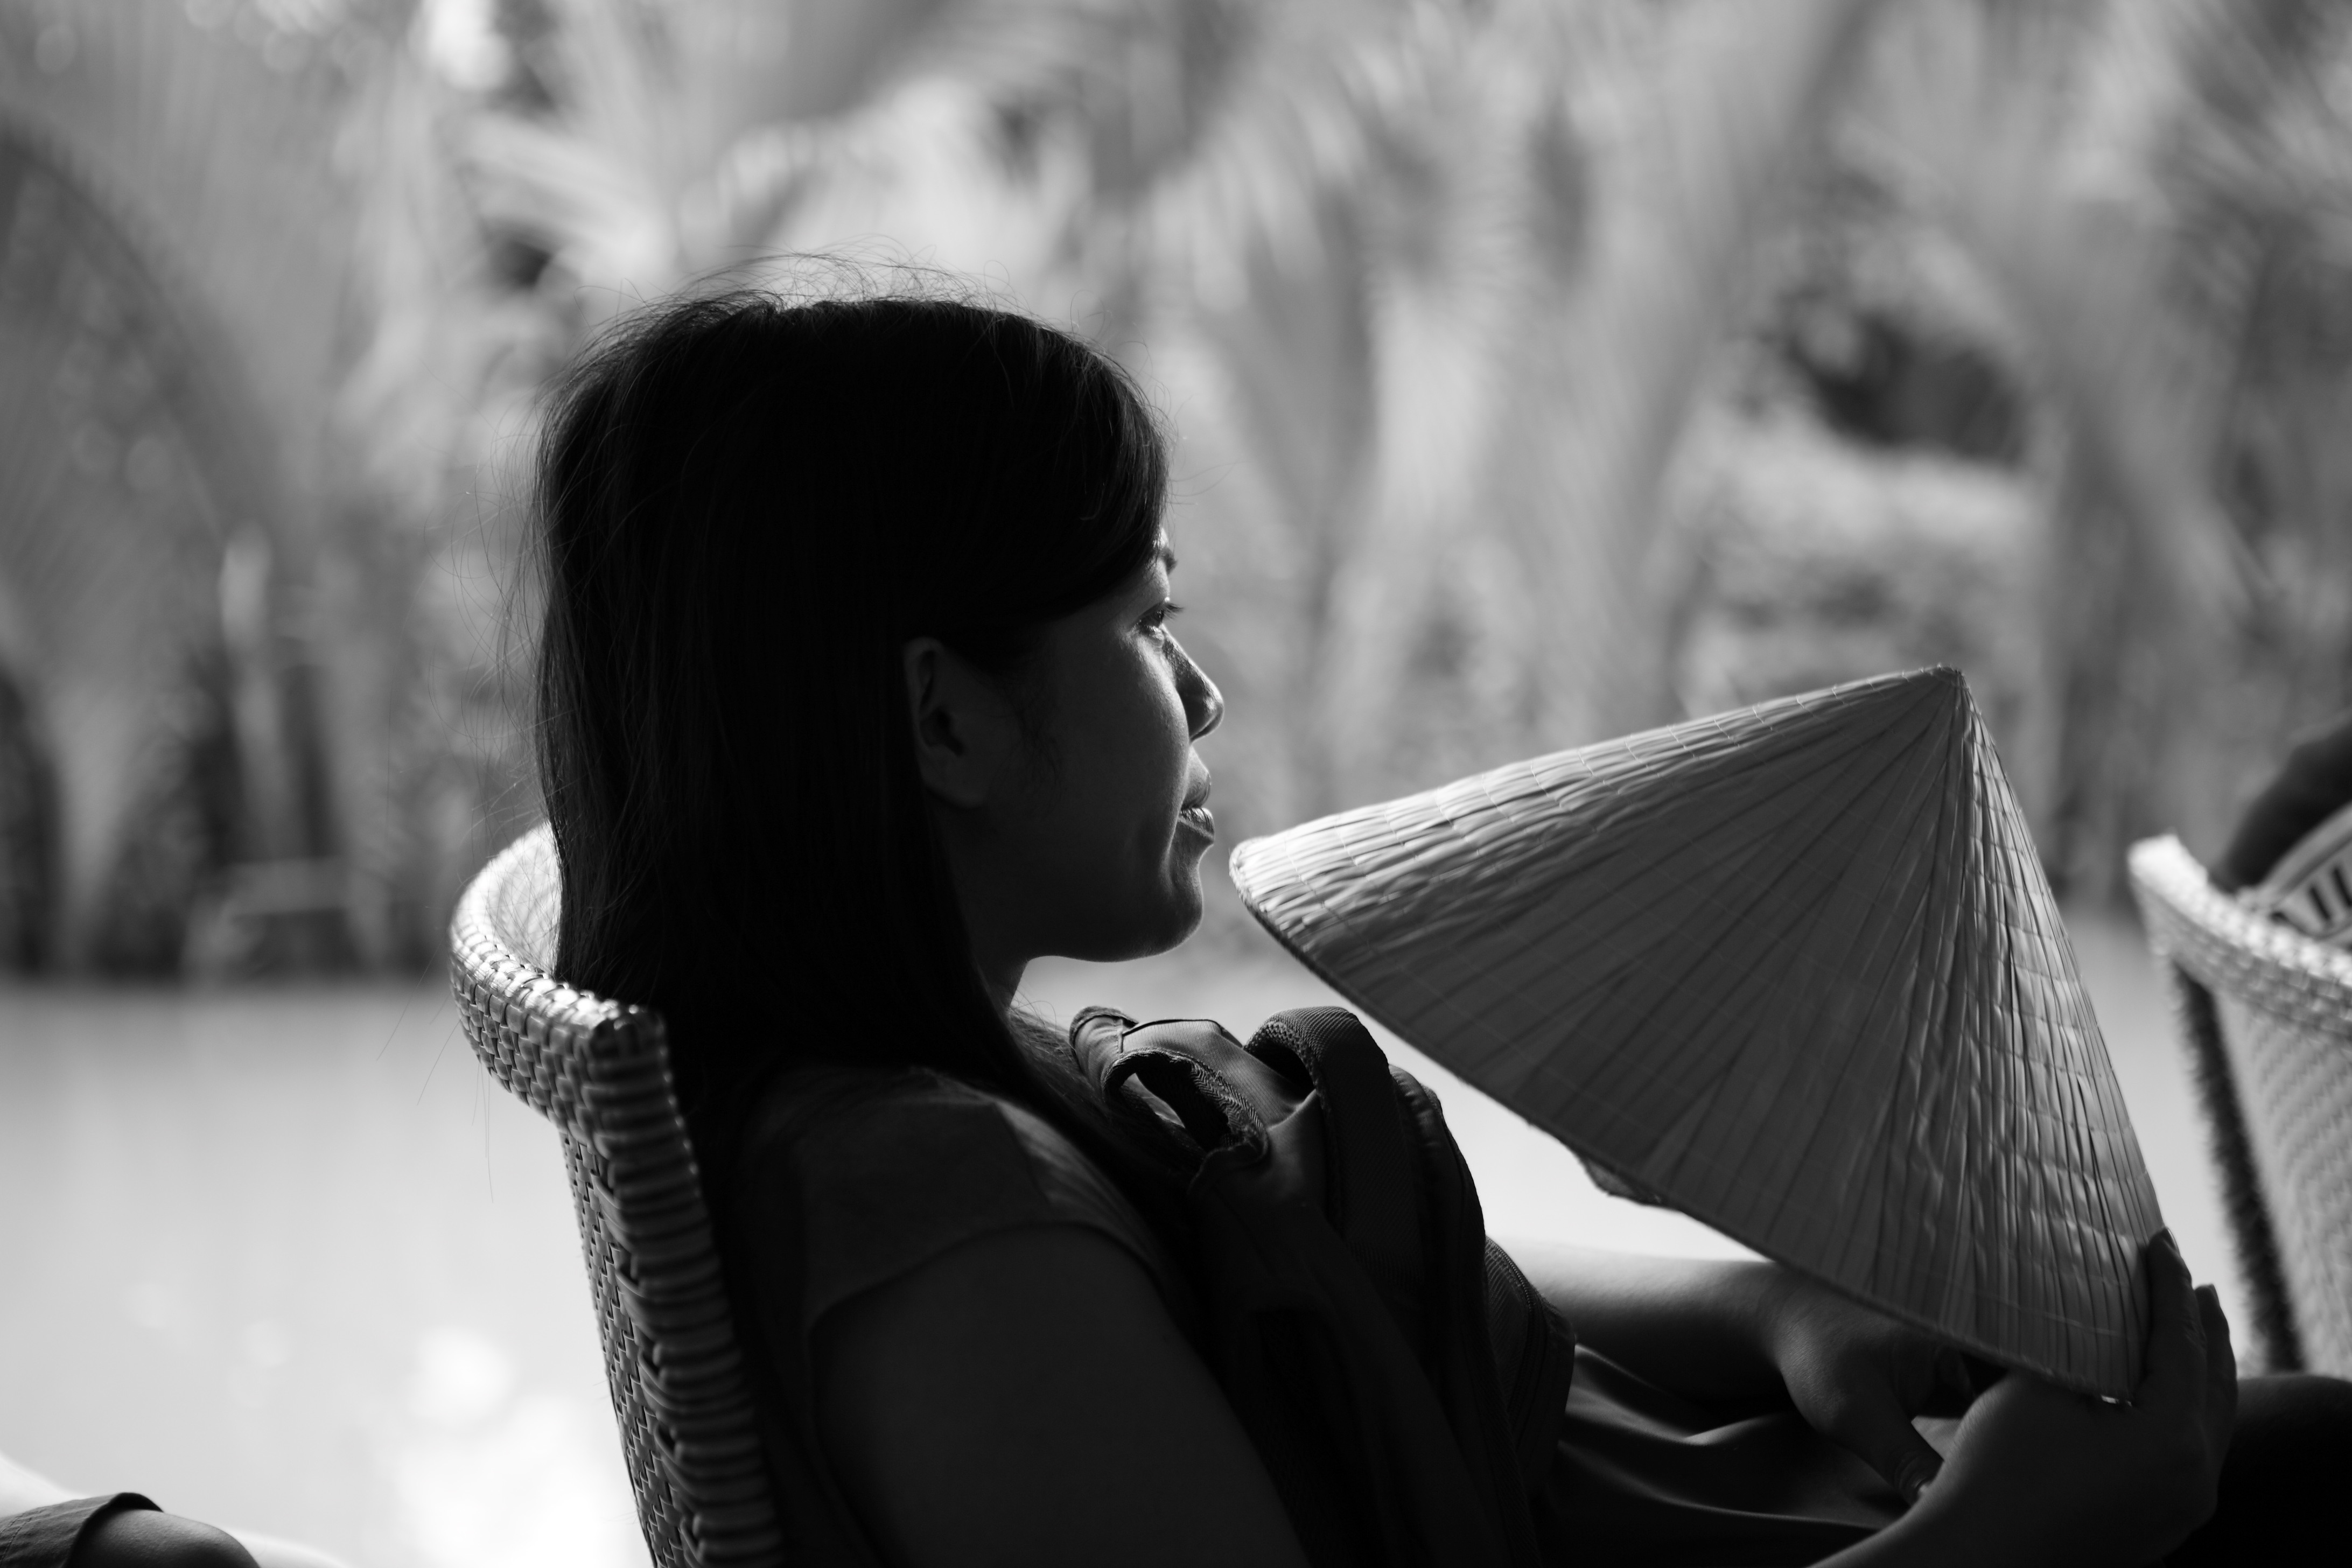
black and white, white, photography, black, monochrome, photograph, beauty, emotion, photo shoot, monochrome photography, portrait photography, film noir